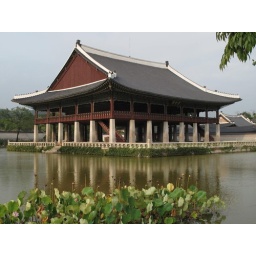
state banquets were held in this building, and the lake was used for the king's pleasure boat